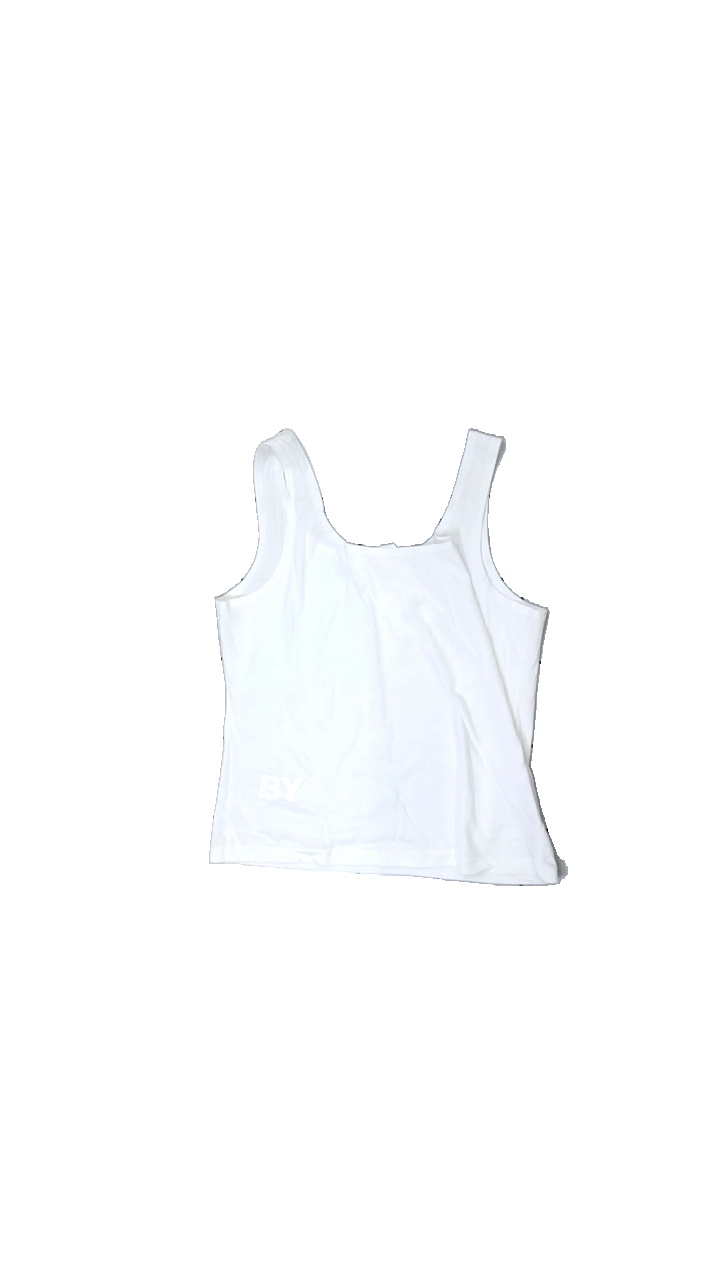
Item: Top (Ladies)
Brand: Henrik Busk
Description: white sleeveless top
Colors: White
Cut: Regular
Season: All
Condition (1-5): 5
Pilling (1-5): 5
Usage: Reuse
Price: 50-100